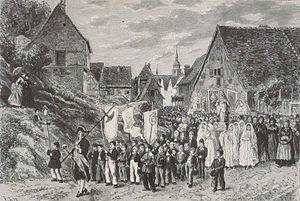
Procession de Sainte-Richarde à Andlau. Bibliothèque nationale et universitaire de Strasbourg
Richarde de Souabe est née vers 840. Impératrice carolingienne, elle est morte première abbesse d'Andlau un 18 septembre avant 906.
Frédéric-Théodore Lix, né à Strasbourg le 18 décembre 1830, mort à Paris le 23 février 1897, est un peintre, illustrateur et lithographe français.